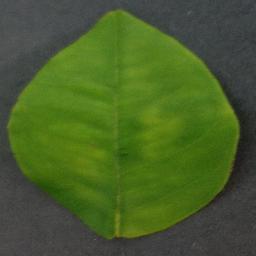
Label: Orange___Haunglongbing_(Citrus_greening)